BMW 7 Series

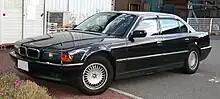
BMW 750iL (Pre-facelift)

The E38 is the third generation of the 7 Series, which was produced from 1994 to 2001. The model range consisted of standard length and long wheelbase ("iL" models) sedans.